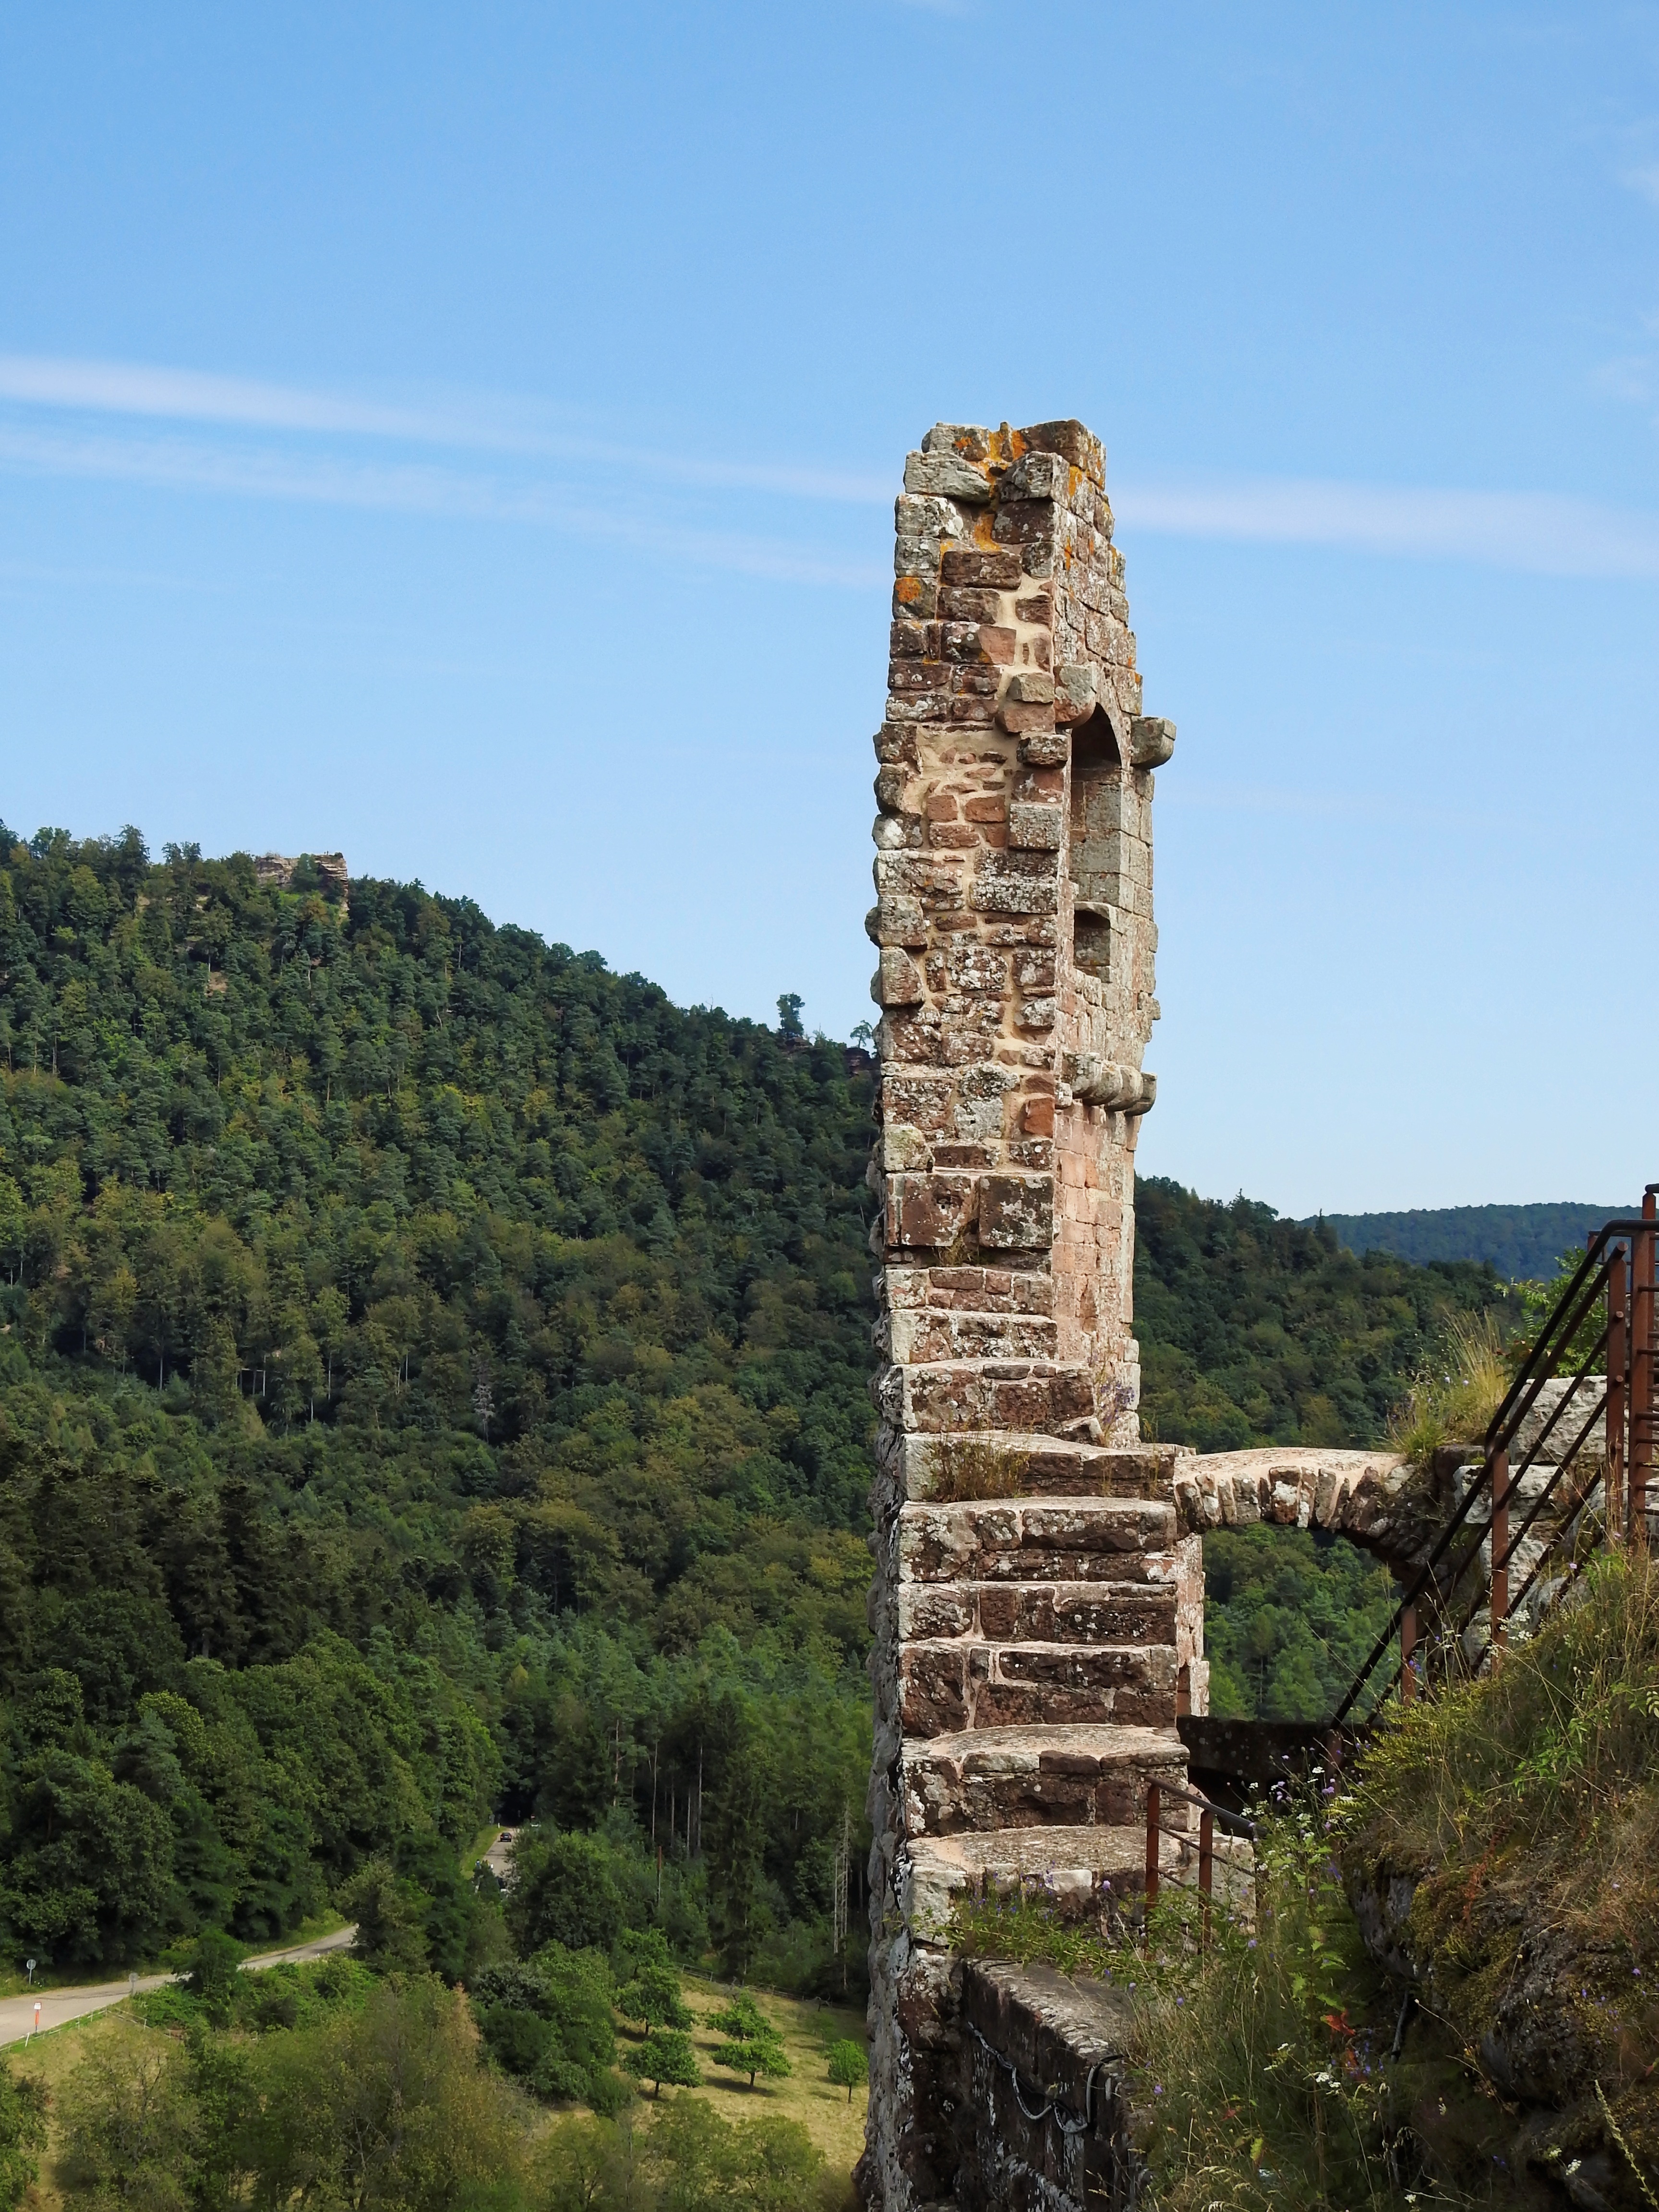
landscape, nature, rock, architecture, building, old, wall, stone, cliff, france, tower, castle, landmark, stone wall, fortification, ruin, tourism, terrain, places of interest, fortress, ruins, monastery, middle ages, archaeological site, unesco world heritage site, burgruine, knight's castle, rock castle, historic site, ancient history